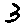
Label: 3